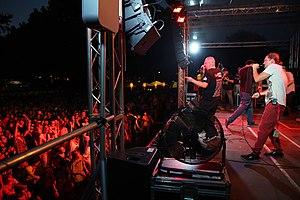
Bauchklang est un groupe de hip-hop autrichien. Le quintet a joué plus de 700 concerts dans plus de 25 pays. Leur premier album, Jamzero était déjà album de l’année de la station radio autrichienne FM4.